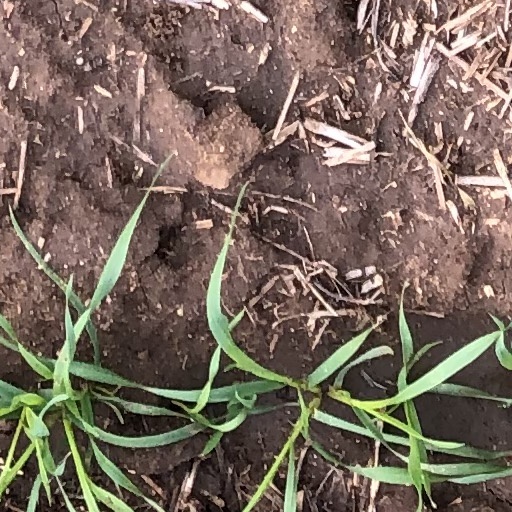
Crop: wheat